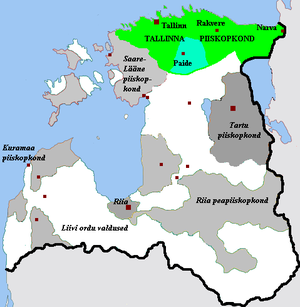
Reval bispedømme
Reval bispedømmes stift (lysegrøn). Det blågrønne område viser Järvamaa. Andre områder tilhørende Ordenen er vist med hvidt, andre bispedømmer med gråt.
Reval bispedømme var et bispedømme i tilknytning til Hertugdømmet Estland under den danske konge 1219–1346 og under Den Liviske Orden 1346–1561.